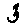
Label: 3